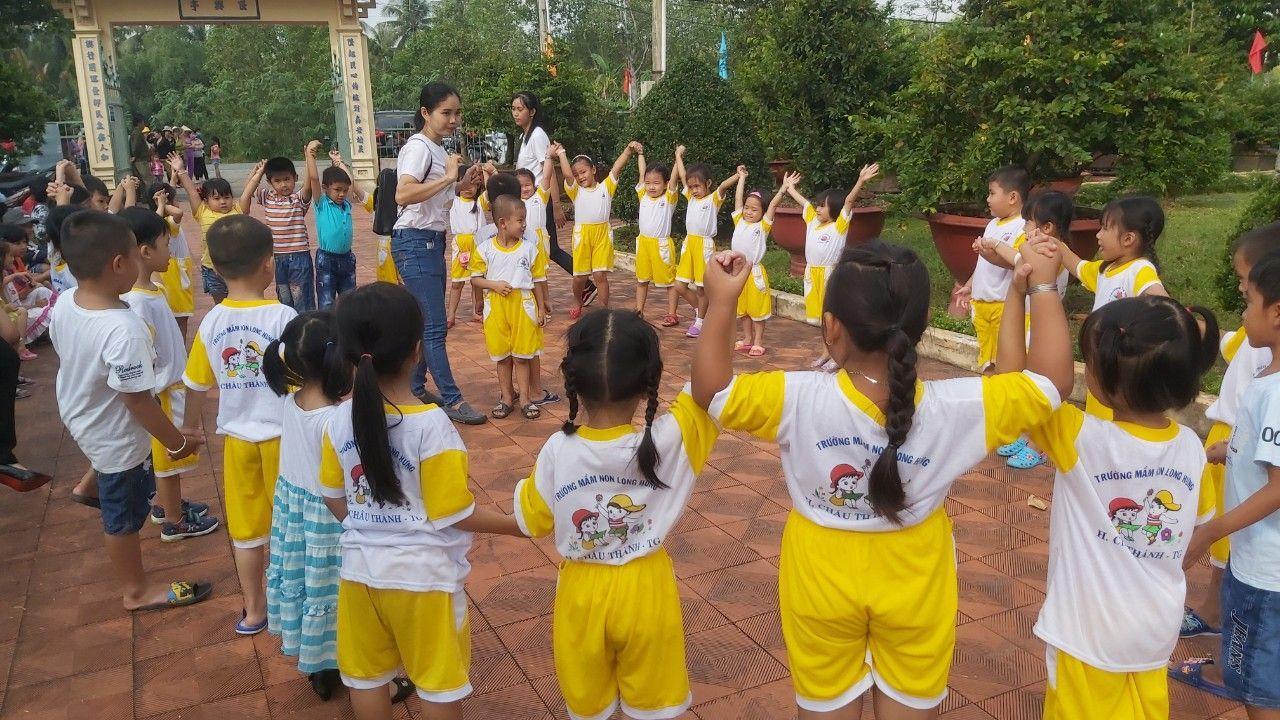
có một nhóm các em học sinh đang chơi trò chơi tập thể